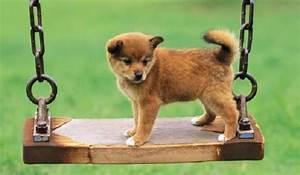
dog